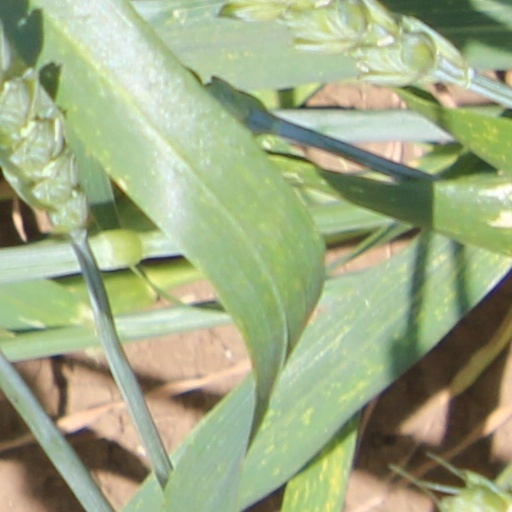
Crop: wheat